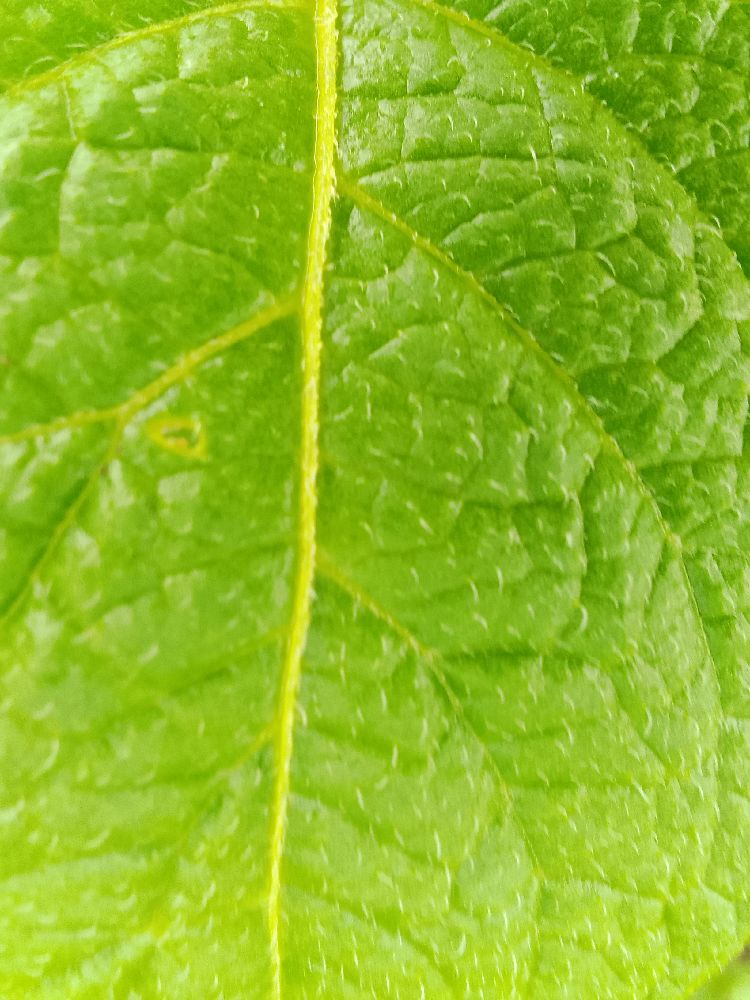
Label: Healthy